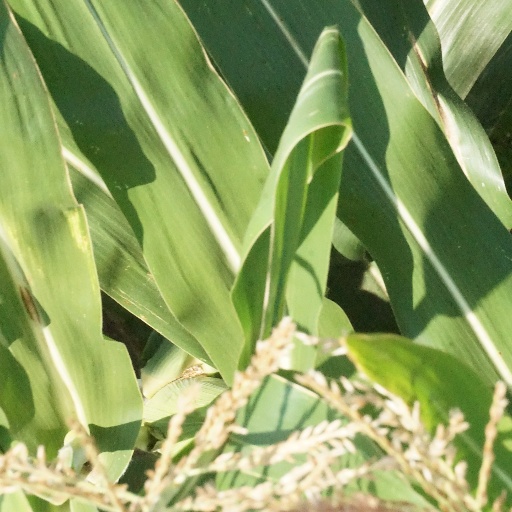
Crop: maize; corn